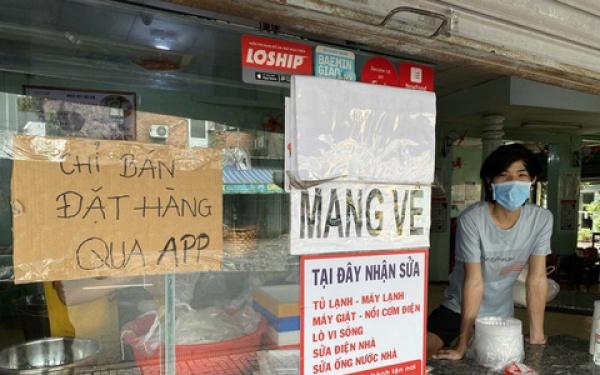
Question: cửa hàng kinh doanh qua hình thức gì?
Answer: cửa hàng kinh doanh qua hình thức đặt hàng qua app